Military engineering vehicle

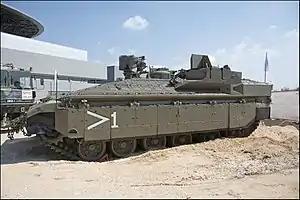
IDF Namer CEV is used both to carry section of sappers and to operate combat engineering devices.

Several types of military bridging vehicles have been developed. An armoured vehicle-launched bridge (AVLB) is typically a modified tank hull converted to carry a bridge into battle in order to support crossing ditches, small waterways, or other gap obstacles.